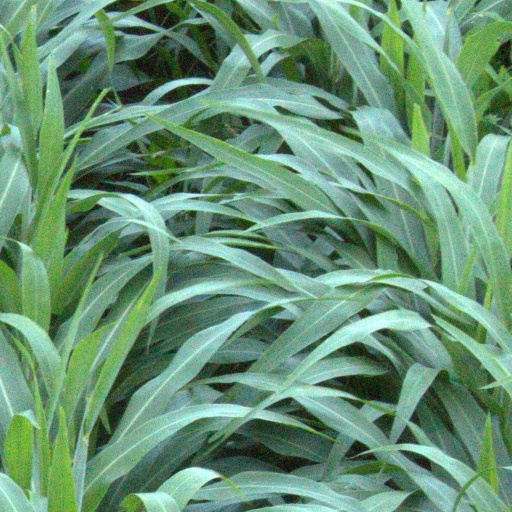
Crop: sorghum